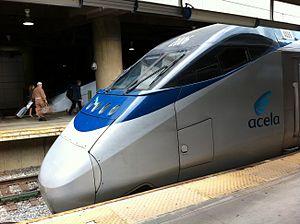
L'Acela Express, ou Acela, est un train Amtrak circulant dans le corridor Nord-Est au États-Unis entre les gares de Washington D.C et Boston via 14 arrêts intermédiaires tels que Philadelphie ou New York. Il s'agit du seul matériel adapté à la grande vitesse dans le pays et sur l'ensemble du continent américain atteignant 240 km/h sur une portion de 54,6 km.